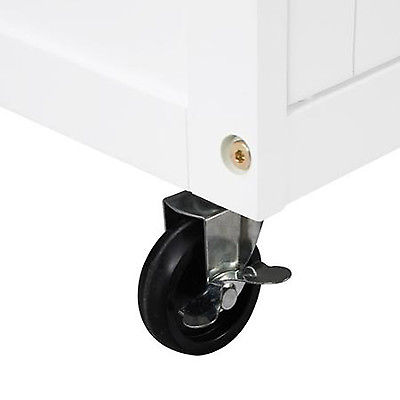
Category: cabinet